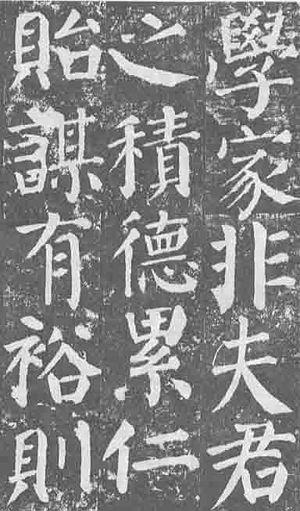
Yan Zhenqing, né en 708 à Jingzhao Fu, décédé en 785, ou Qingchen ou Lu Gong est un poète et calligraphe chinois. Son style est réputé pour sa clarté et sa maîtrise.
Pratiquer la calligraphie chinoise est un livre d'initiation à la calligraphie chinoise s'illustrant par des caractères de Yan Zhenqing. Certains considèrent que ce livre se démarque par la qualité de ses illustrations, de vraies calligraphies, et la présentation de l'ordre des traits, point décisif pour avoir un geste fluide, et donc une bonne calligraphie. La traduction française et le pinyin de chaque mot sont également présents.